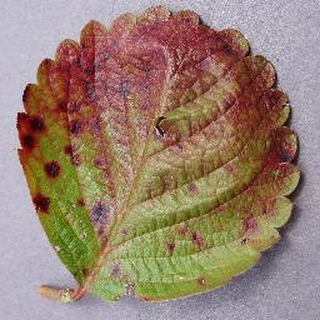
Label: strawberry_leaf_scorch